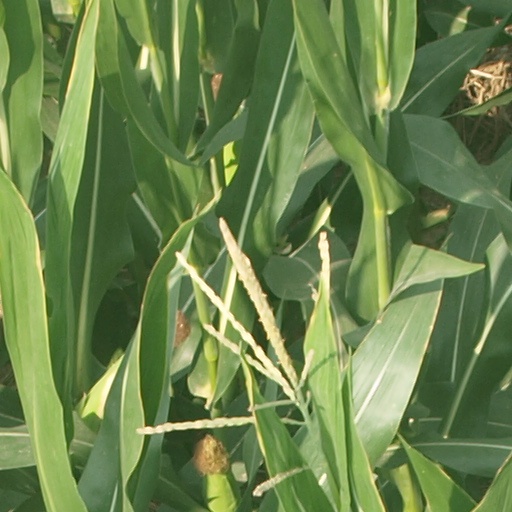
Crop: maize; corn